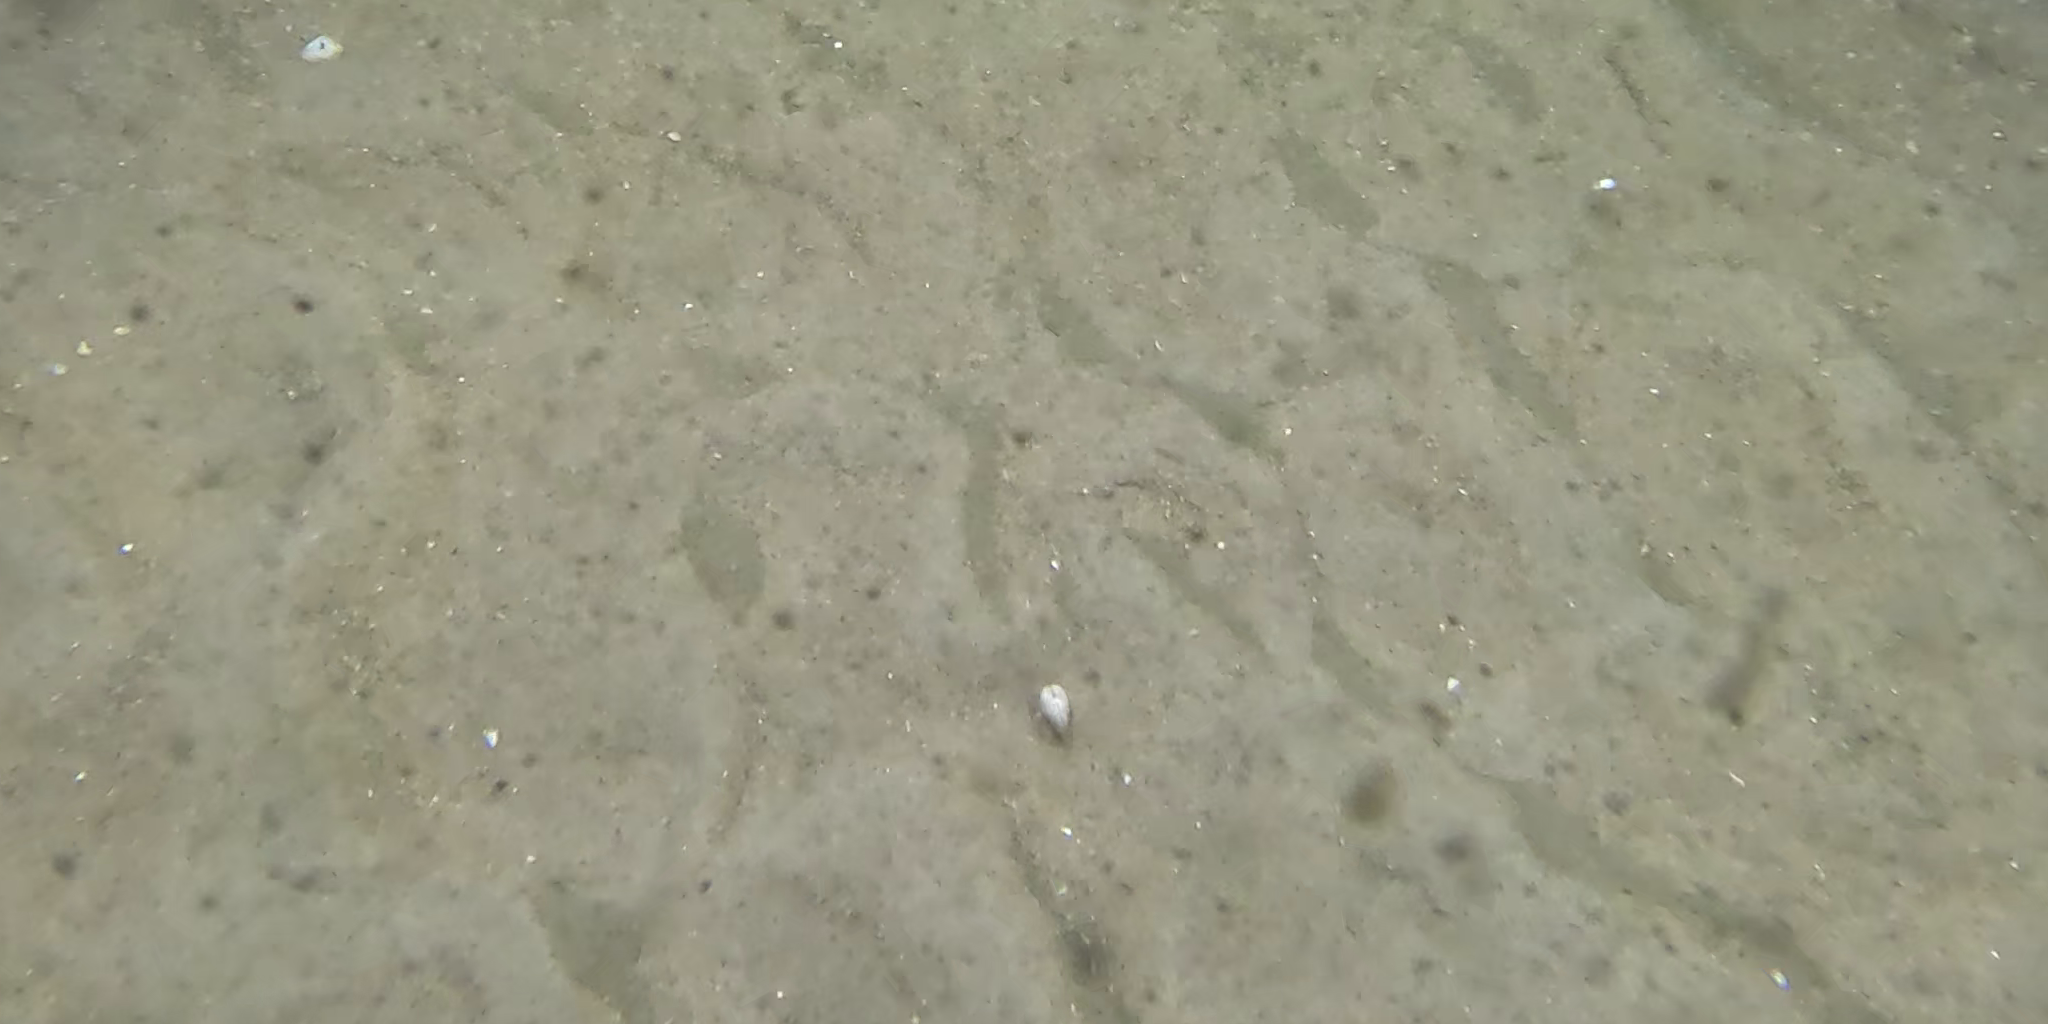
Seabed habitat: sand